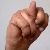
The image shows a hand gesture representing the letter 'N' in Indian Sign Language.